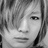
Emotion: neutral